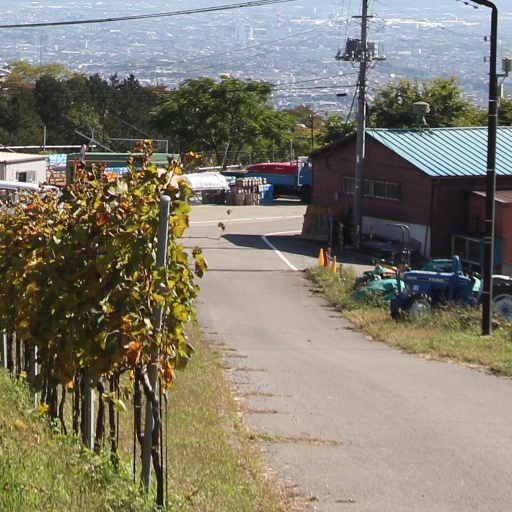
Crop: grape